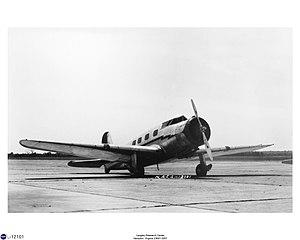
Le Vultee V-1 était un avion de ligne monomoteur américain des années 1930, construit par l'Airplane Development Corporation, conçu par Gerard Vultee et financé par le constructeur automobile Cord Automobile.